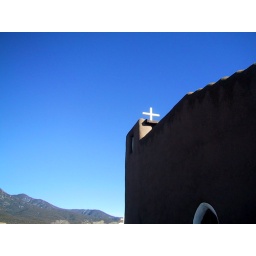
cross against blue sky 2